Una Duval

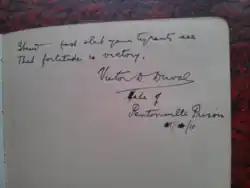

Dugdale sparked a national scandal in 1912 before she married Victor Diederichs Duval (1885–1945), who she had met when he acted as best man at Frank Rutter's wedding. Dugdale said she would refuse to use the word "obey" in her marriage vows, she was advised that its omission could cast doubt on the legality of the marriage, but nevertheles still refused. The wedding took place at the Savoy Chapel, her father led her down the aisle and Christabel Pankhurst, Constance Lytton and the Pethick-Lawrences attended dressed in WSPU colours.